Military of Bermuda

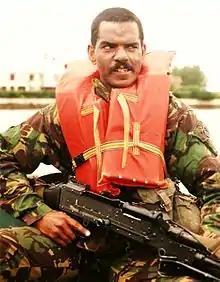
A Royal Bermuda Regiment Corporal

Prior to the American War of Independence, the only Regular Army unit in Bermuda was an Independent Company, based in St. George's. With the buildup of the Royal Naval establishment in the first decades of the nineteenth century, a large number of military fortifications and batteries were constructed, and the numbers of regular infantry, artillery, and support units that composed the British Army garrison were steadily increased. The investment into military infrastructure by the War Office proved unsustainable, and poorly thought-out, with far too few artillery men available to man the hundreds of guns emplaced. Rapid technological advance in artillery rendered many of the forts obsolete before they were completed, and several were abandoned, or removed from use, soon after construction. Following the Crimean War, the trend was towards reducing military garrisons in colonies like Bermuda, partly for economic reasons, and partly as it became recognised that the Royal Navy's own ships could provide a better defence for the Dockyard, and Bermuda. Still, the important strategic location of Bermuda meant that the withdrawal, which began, at least in intent, in the 1870s, was carried out very slowly over several decades, continuing until after the Great War. The last Regular Army units were not withdrawn until the Dockyard itself closed in the 1950s. In the 1860s, however, the major build-up of naval and military infrastructure brought vital money into Bermuda at a time when its traditional (cedar- and sail cloth-based) maritime industries were giving way under the assault of steel hulls and steam propulsion. The American Civil War, also, briefly, provided a shot-in-the-arm to the local economy. Tourism and agricultural industries would develop in the latter half of the nineteenth century, however, it was defence infrastructure that formed the central platform of the economy into the twentieth century.